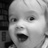
Emotion: happy